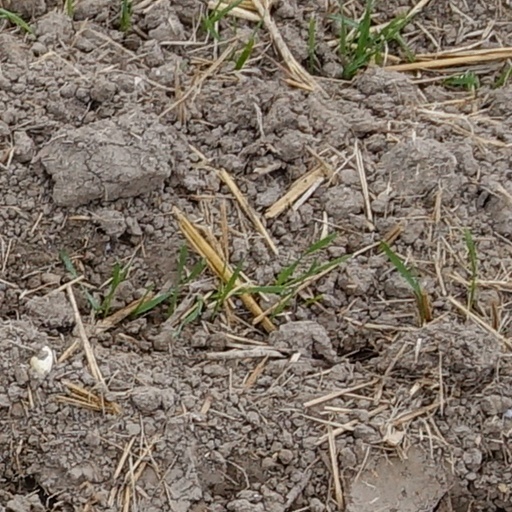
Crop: wheat